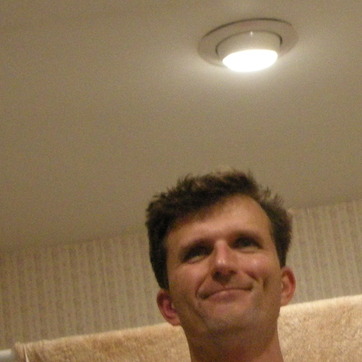
Material: hair